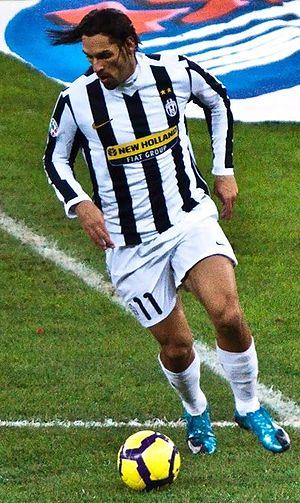
Amauri Carvalho de Oliveira, appelé plus simplement Amauri, est un footballeur brésilien naturalisé italien né le 3 juin 1980 à Carapicuíba dans l'État de São Paulo. Il évoluait au poste d'attaquant.